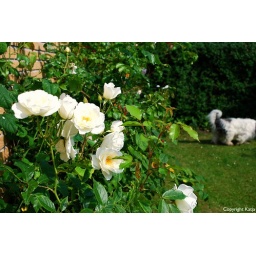
Our beautiful roses against the back wall of our house.